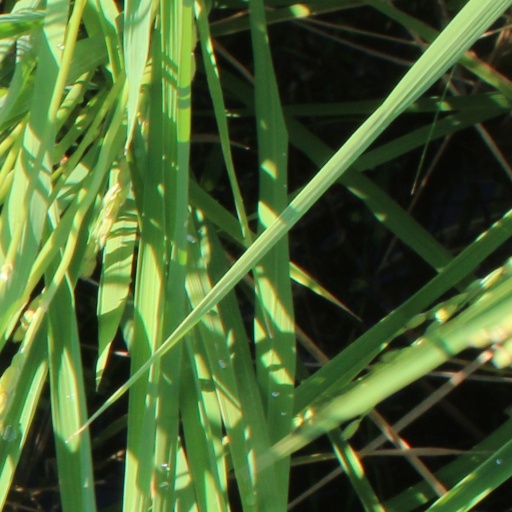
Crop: rice